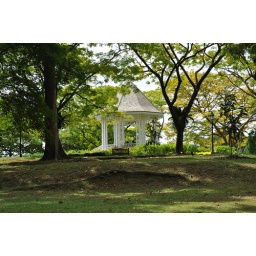
Who would prefer this when there are lush green lawns under the tree shades